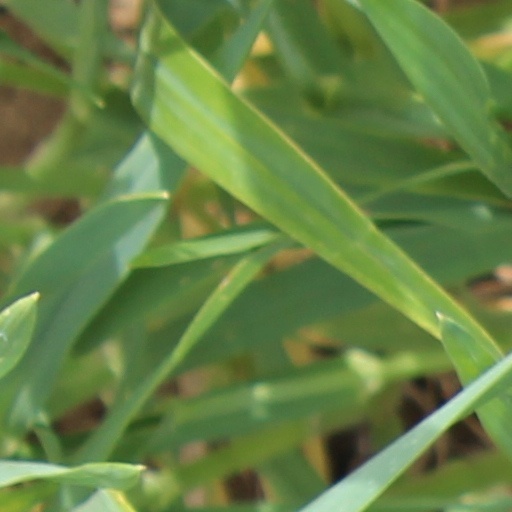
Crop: wheat